Tel Aviv

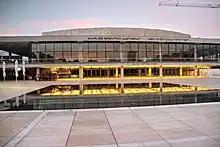
Heichal HaTarbut theatre, home to the Israel Philharmonic Orchestra

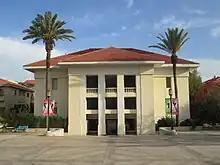
Suzanne Dellal Centre for Dance and Theatre

According to Forbes, nine of its fifteen Israeli-born billionaires live in Israel; four live in Tel Aviv and its suburbs. The cost of living in Israel is high, with Tel Aviv being its most expensive city to live in. In 2021, Tel Aviv became the world's most expensive city to live in, according to the Economist Intelligence Unit.